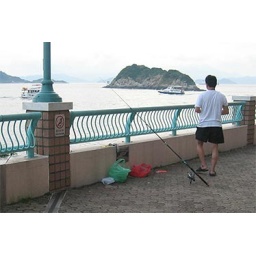
The signs prohibiting fishing are totally ignored as are those against bike riding